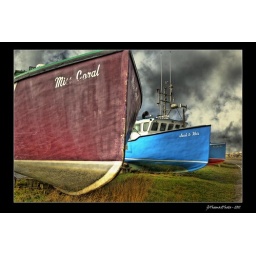
Some boats up out of the water before lobster season, near Yarmouth Nova Scotia.